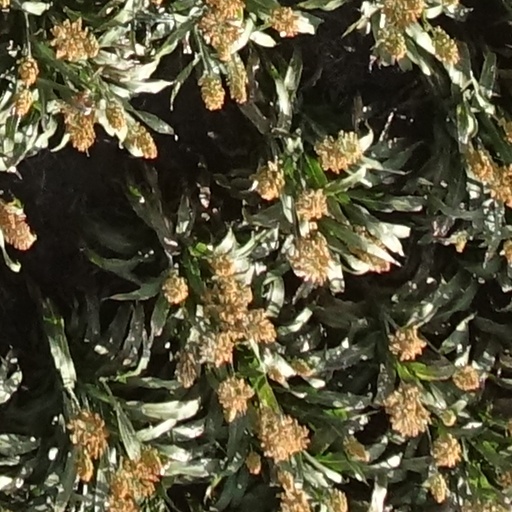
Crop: sorghum